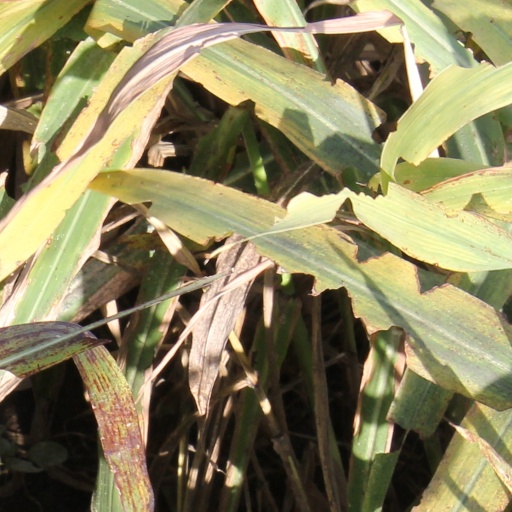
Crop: sorghum